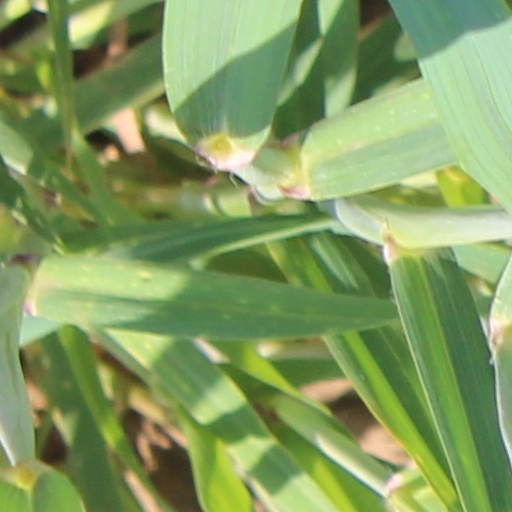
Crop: wheat